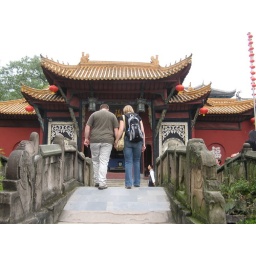
..apparently if you cross the bridge in 9 steps your love will last forever